Disneyana Fan Club

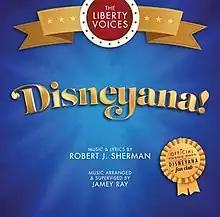
<a href="https%3A//www.youtube.com/watch%3Fv%3DlYMoEUxop4w">("Disneyana!" The Official Theme Song of the Disneyana Fan Club)

Disneyana! Official Theme Song (Introduction by songwriter Robert J. Sherman. Performed by the Liberty Voices. Song arranged and produced by Jamey Ray. A barbershop quartet arrangement was also created by Ray and performed by the Dapper Dans at the live inauguration of the song during the club's annual convention in July 2015 which coincided with Disneyland's 60th Anniversary celebrations in Anaheim California.